Tandanor

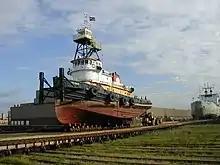
Synchrolift transfer platform, October 2007

By 1943, Tandanor had more than 6,000 specialised workers. The increased demand of engineers resulted in the creation of the career of Naval Engineering, established by the University of Buenos Aires in 1950, as well as several training programs were also established. During those times the ARA Libertad frigate was constructed as a school ship of the Navy.